Erin Ambrose

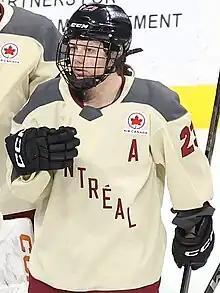
Ambrose with PWHL Montreal in 2024

Erin Ambrose (born April 30, 1994) is a Canadian professional ice hockey player for the Montreal Victoire of the Professional Women's Hockey League (PWHL) and member of the Canada women's national ice hockey team. She made her debut with the Canada women's national ice hockey team at the 2014 4 Nations Cup.